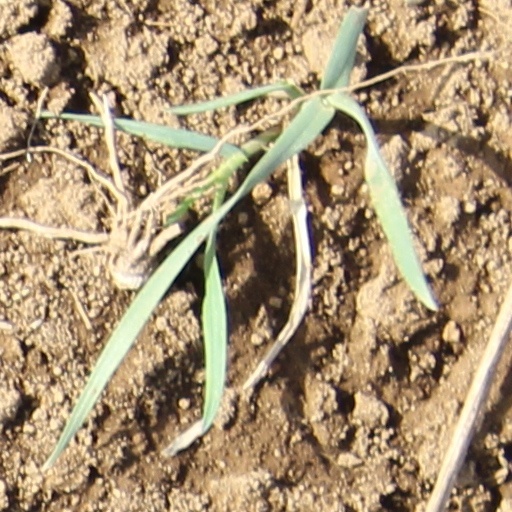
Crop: wheat